Gene Michael

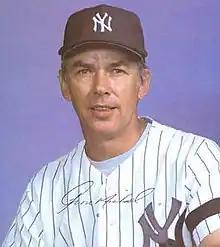
Michael in 1981

In 1990, the Yankees hired Michael was hired for his second term as general manager. With Steinbrenner suspended from baseball operations by commissioner Fay Vincent, Michael took advantage of his managerial flexibility by rebuilding the Yankees' farm system, developing young talent rather than trading it away as the team had done in the 1980s with little success. During Michael's tenure as general manager, the Yankees signed notable players such as Mariano Rivera, Andy Pettitte, Derek Jeter and Jorge Posada (collectively known as the Core Four) and traded for Paul O'Neill. Michael also demonstrated patience with Bernie Williams, whom Steinbrenner had wanted to trade when Williams struggled early in his career.